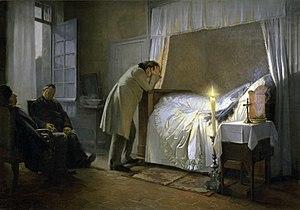
Peinture de Albert Fourié, 1883
Charles Bovary est le premier personnage qui apparaît dans le chef d’œuvre de l'auteur rouennais Gustave Flaubert : Madame Bovary. Le roman s'ouvre avec son portrait de haut en bas. Une grande partie du chapitre I de la première partie est consacrée à son éducation, plutôt négative qui ne l'épanouit pas. Le père est décrit comme dépensier et paresseux, et la mère Bovary est caractérisée par son caractère possessif. Il a été un enfant gâté par ses parents. Tout cela crée un personnage naïf et fragile, dès son entrée dans le collège au sein du roman. Dès le début, il suscite la moquerie de ses camarades et de son professeur avec la célèbre appellation « Charbovari ».